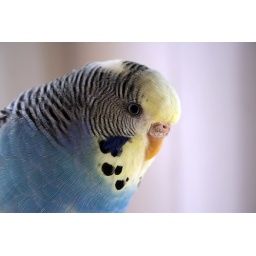
A hen - as shown by her brown cere.